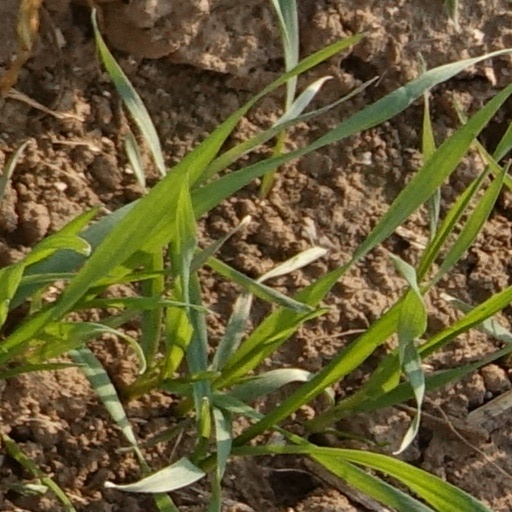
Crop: wheat